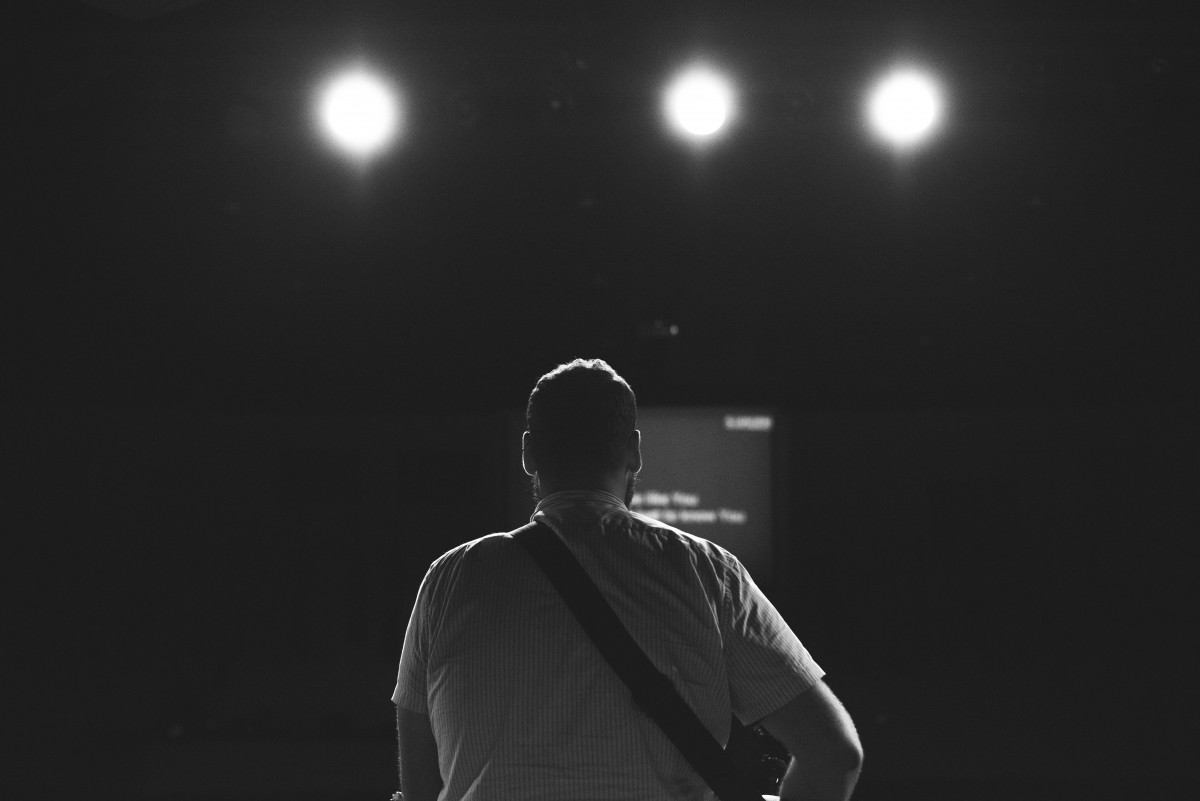
Tags: black and white, darkness, stage, monochrome photography